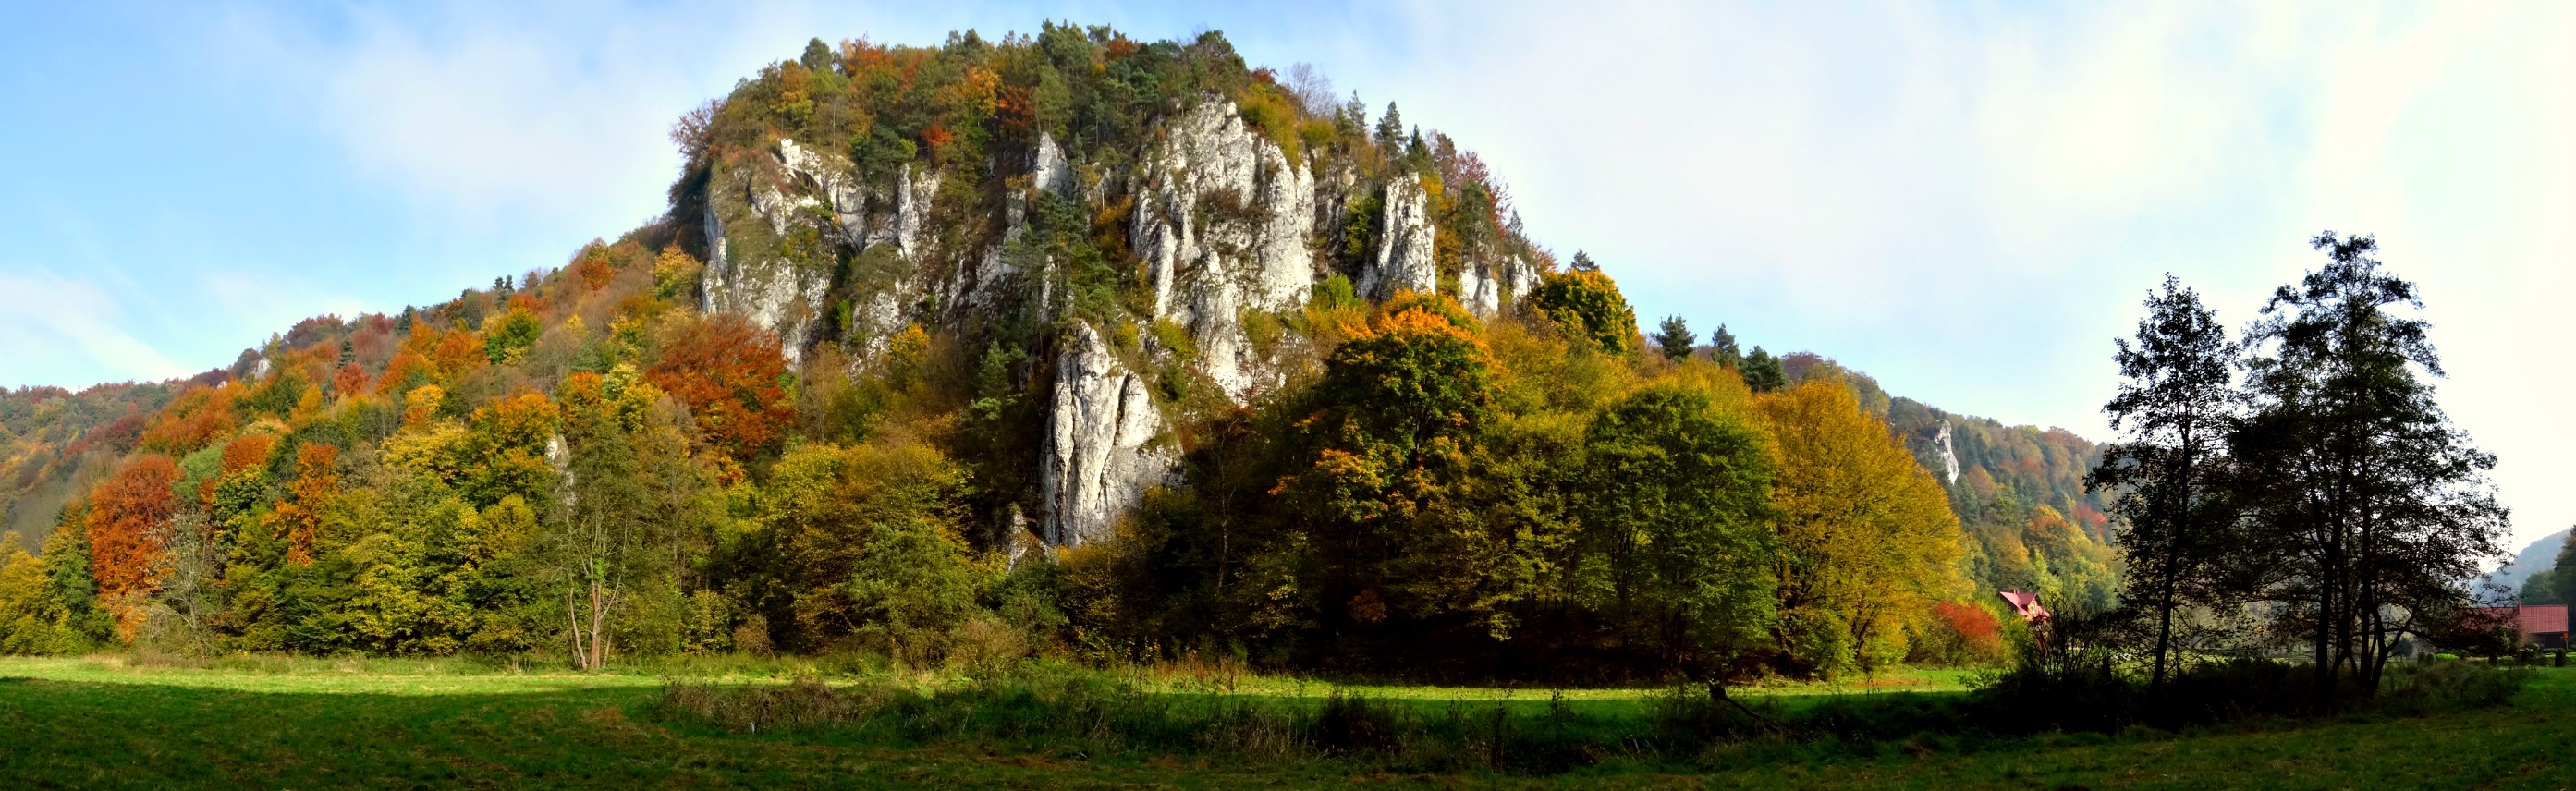
landscape, tree, nature, rock, mountain, meadow, valley, mountain range, panorama, autumn, park, season, poland, the national park, ecosystem, the founding fathers